Wadebridge

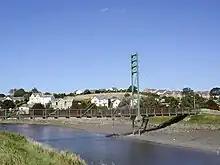
The Challenge Bridge

The Molesworth Arms is one of the oldest Inns in Wadebridge. Previously known as The Fox, The King's Arms and The Fountain, this coaching Inn got its current name in 1817.